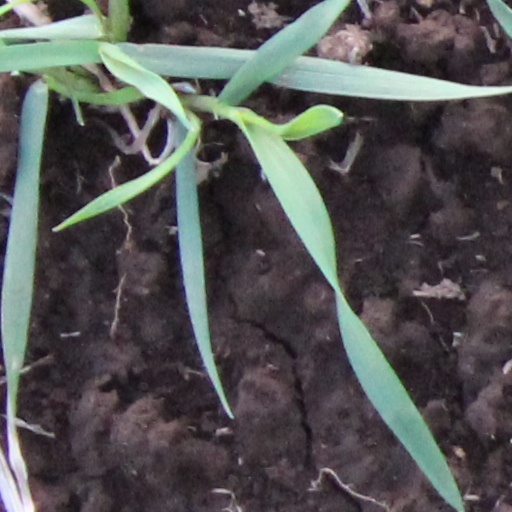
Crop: wheat